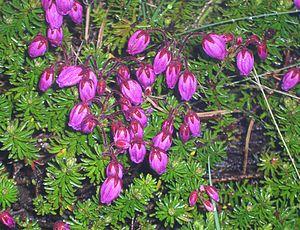
Les bruyères regroupent plus de 800 espèces de plantes dicotylédones dans la famille des Éricacées.